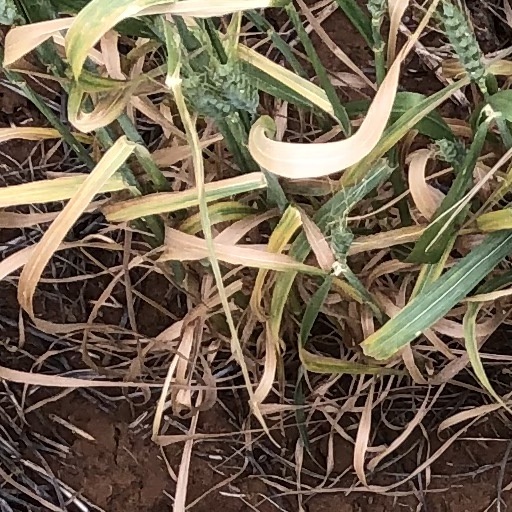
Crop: wheat